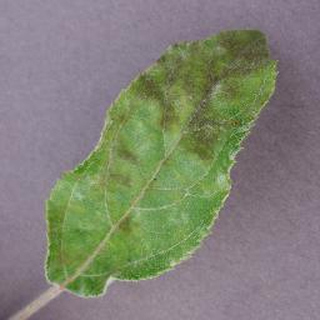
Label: apple_apple_scab